Closet Children

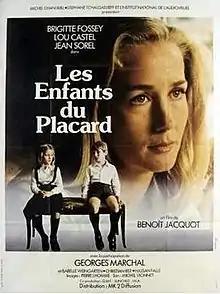
Film poster

Closet Children (original title: Les Enfants du Placard) is a 1977 French drama film directed by Benoît Jacquot.